Goodbye Mother

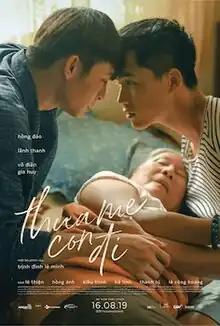
Film poster

Goodbye Mother is a Vietnamese socio-psychological film that explores the theme of LGBT issues. It marks the directorial debut of Trịnh Đình Lê Minh. The film was released in 2019 and features the main cast of Lãnh Thanh and Gia Huy. The movie depicts the situation that a Vietnamese young man faces when he and his same-sex partner visit his family in the rural areas of Vietnam after several years of living in the United States.